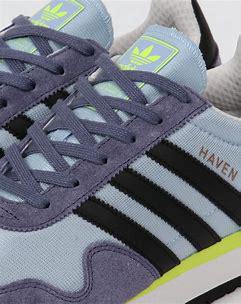
Brand: Adidas
Model: Haven